Rankin Location 15D

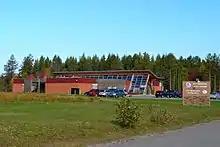
Non Dway Gamig Healing Place

At 3,733 acres, Rankin is the largest of four reserves for the Batchewana band First Nation, whose traditional territory ran north from Sault Ste. Marie (known in Anishinaabe as Bahatwing), along the Lake Superior coastline. Their total amount of land in reserves is 2,241 hectares (5538 acres). The other reserves include Whitefish Island in the St. Marys River, Obadjiwan 15E at Batchawana Bay, and at Goulais Bay 15A. None of these areas are reserves under the 1850 Robinson Treaty by which they ceded their land to the Crown. The band signed the Pennefather Treaty in 1859 relinquishing all title to Reserve 15 (except for Whitefish Island, which was expropriated by the Crown in 1902).